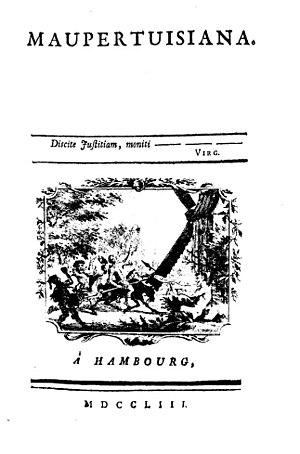
Pierre Louis Moreau de Maupertuis, baptisé le 28 septembre 1698 à Saint-Jouan-des-Guérets près de Saint-Père-Marc-en-Poulet et de Saint-Malo et mort à Bâle le 27 juillet 1759, est un philosophe, mathématicien, physicien, astronome et naturaliste français des XVIIᵉ et XVIIIᵉ siècles qui contribua notamment à la diffusion des théories de Newton hors d'Angleterre, et à l'établissement du principe de moindre action.